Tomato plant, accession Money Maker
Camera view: bottom (45 deg); turntable rotation: 90 degrees
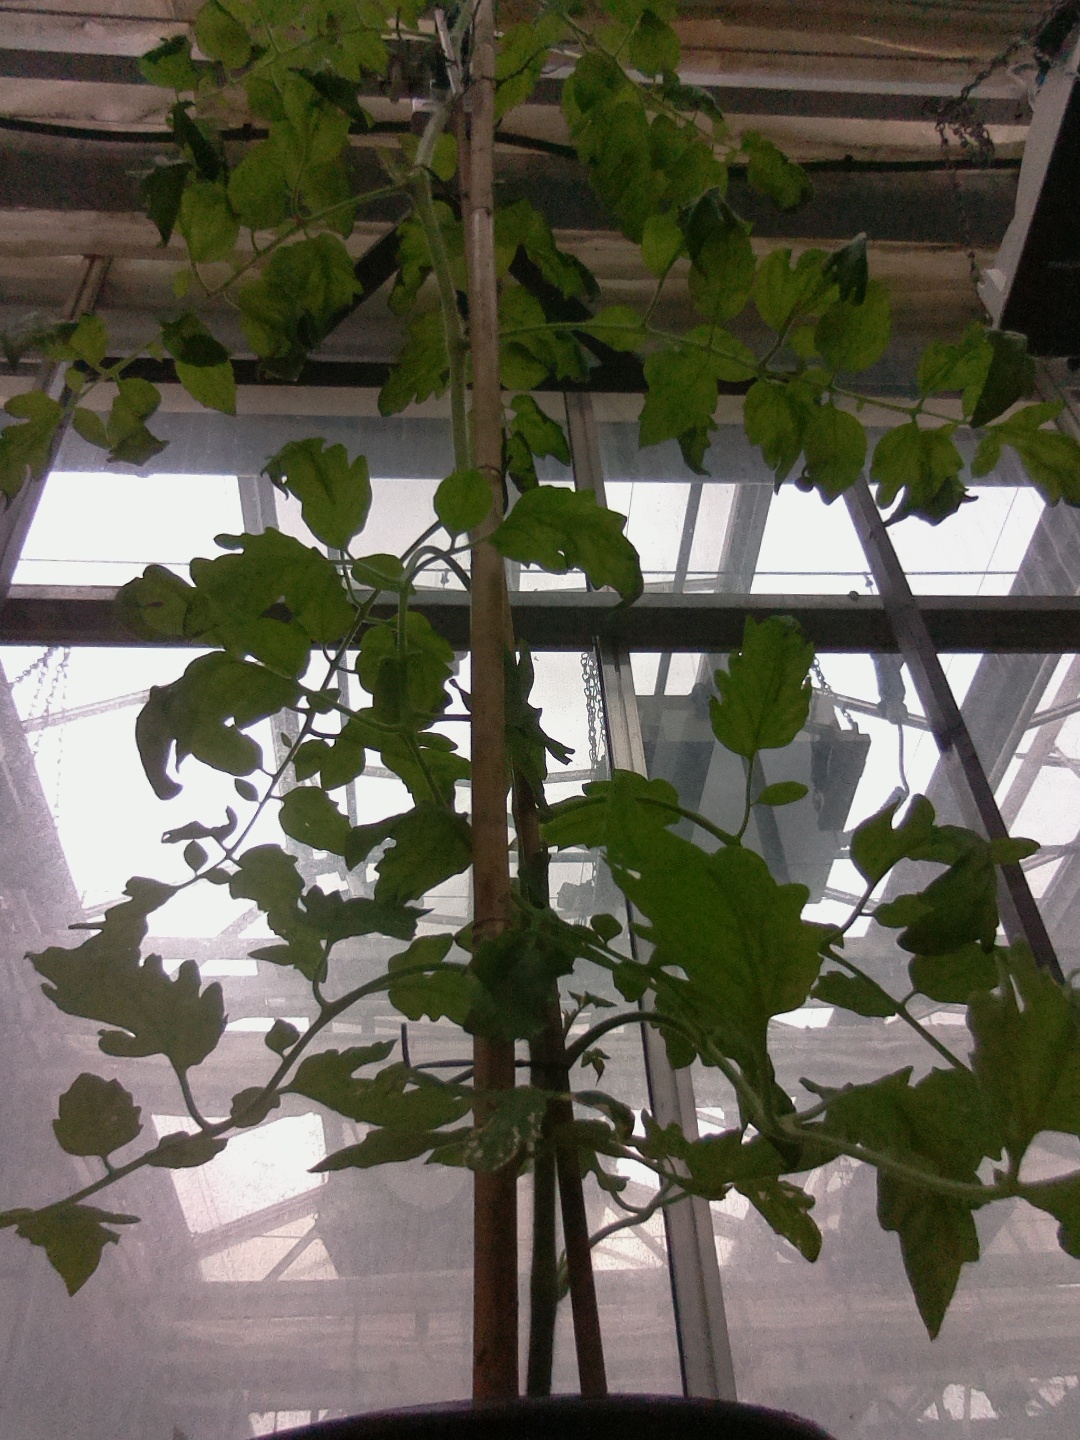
BBCH growth stage 70: Fruits at the main stem or branches visibles